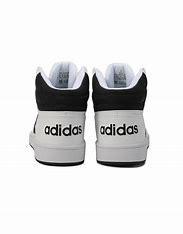
Brand: adidas
Model: neo Adidas NEO Hoops 2 Mid